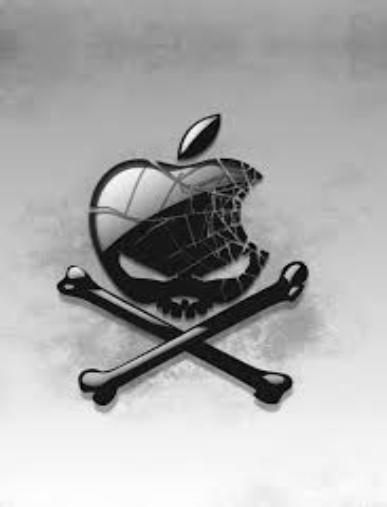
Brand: iPhone-1
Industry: Electronic